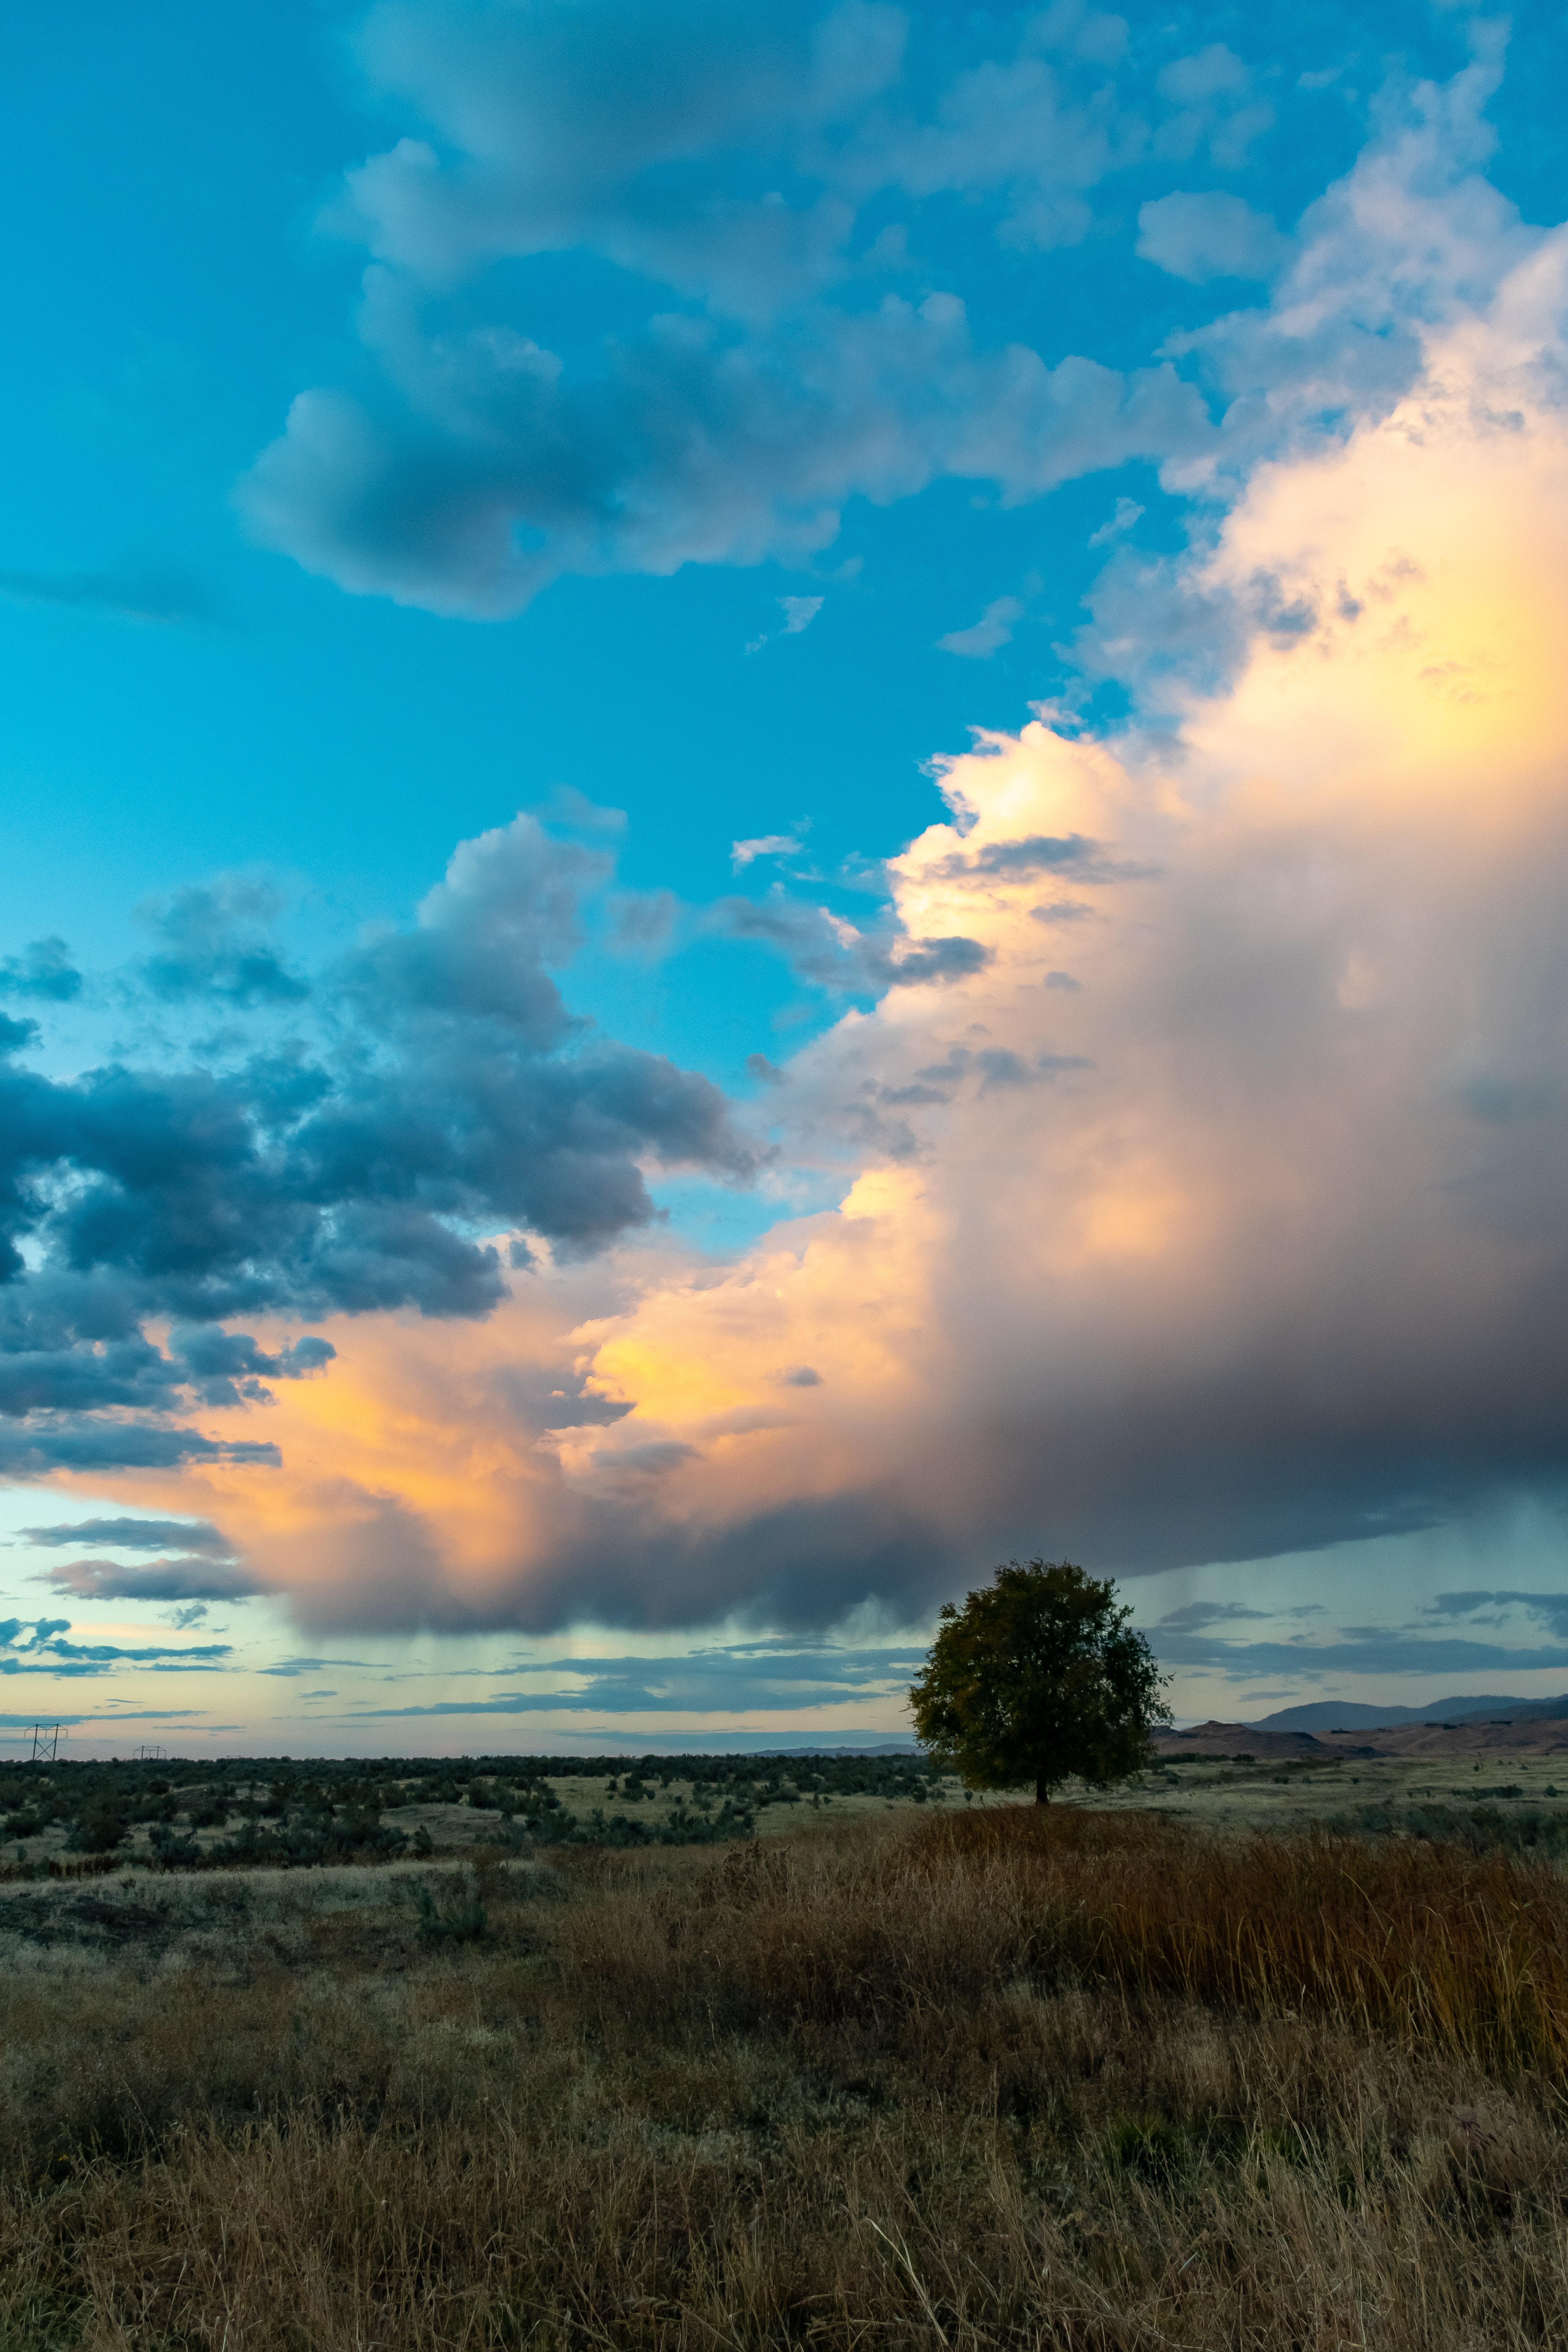
sky, cloud, horizon, ecosystem, atmosphere, morning, dawn, field, daytime, evening, grassland, sunlight, cumulus, dusk, ecoregion, prairie, tree, plain, sunset, landscape, meteorological phenomenon, sunrise, grass, calm, meadow, savanna, computer wallpaper, steppe, afterglow